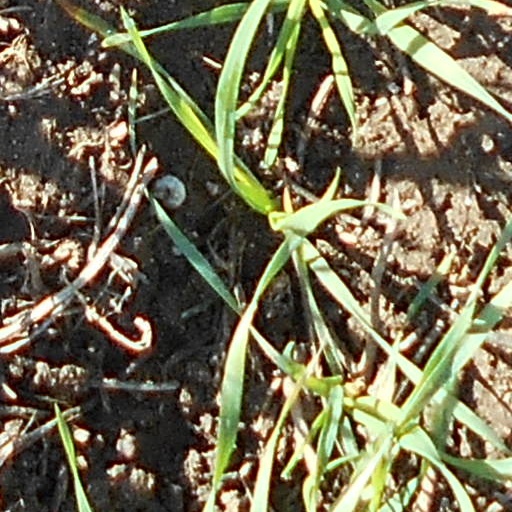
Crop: wheat